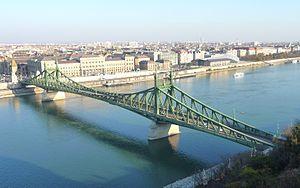
Le Pont de la Liberté (Budapest, Hongrie). Русский: Мост Свободы (Будапешт, Венгрия).
Cette liste contient les ponts présents sur le Danube.